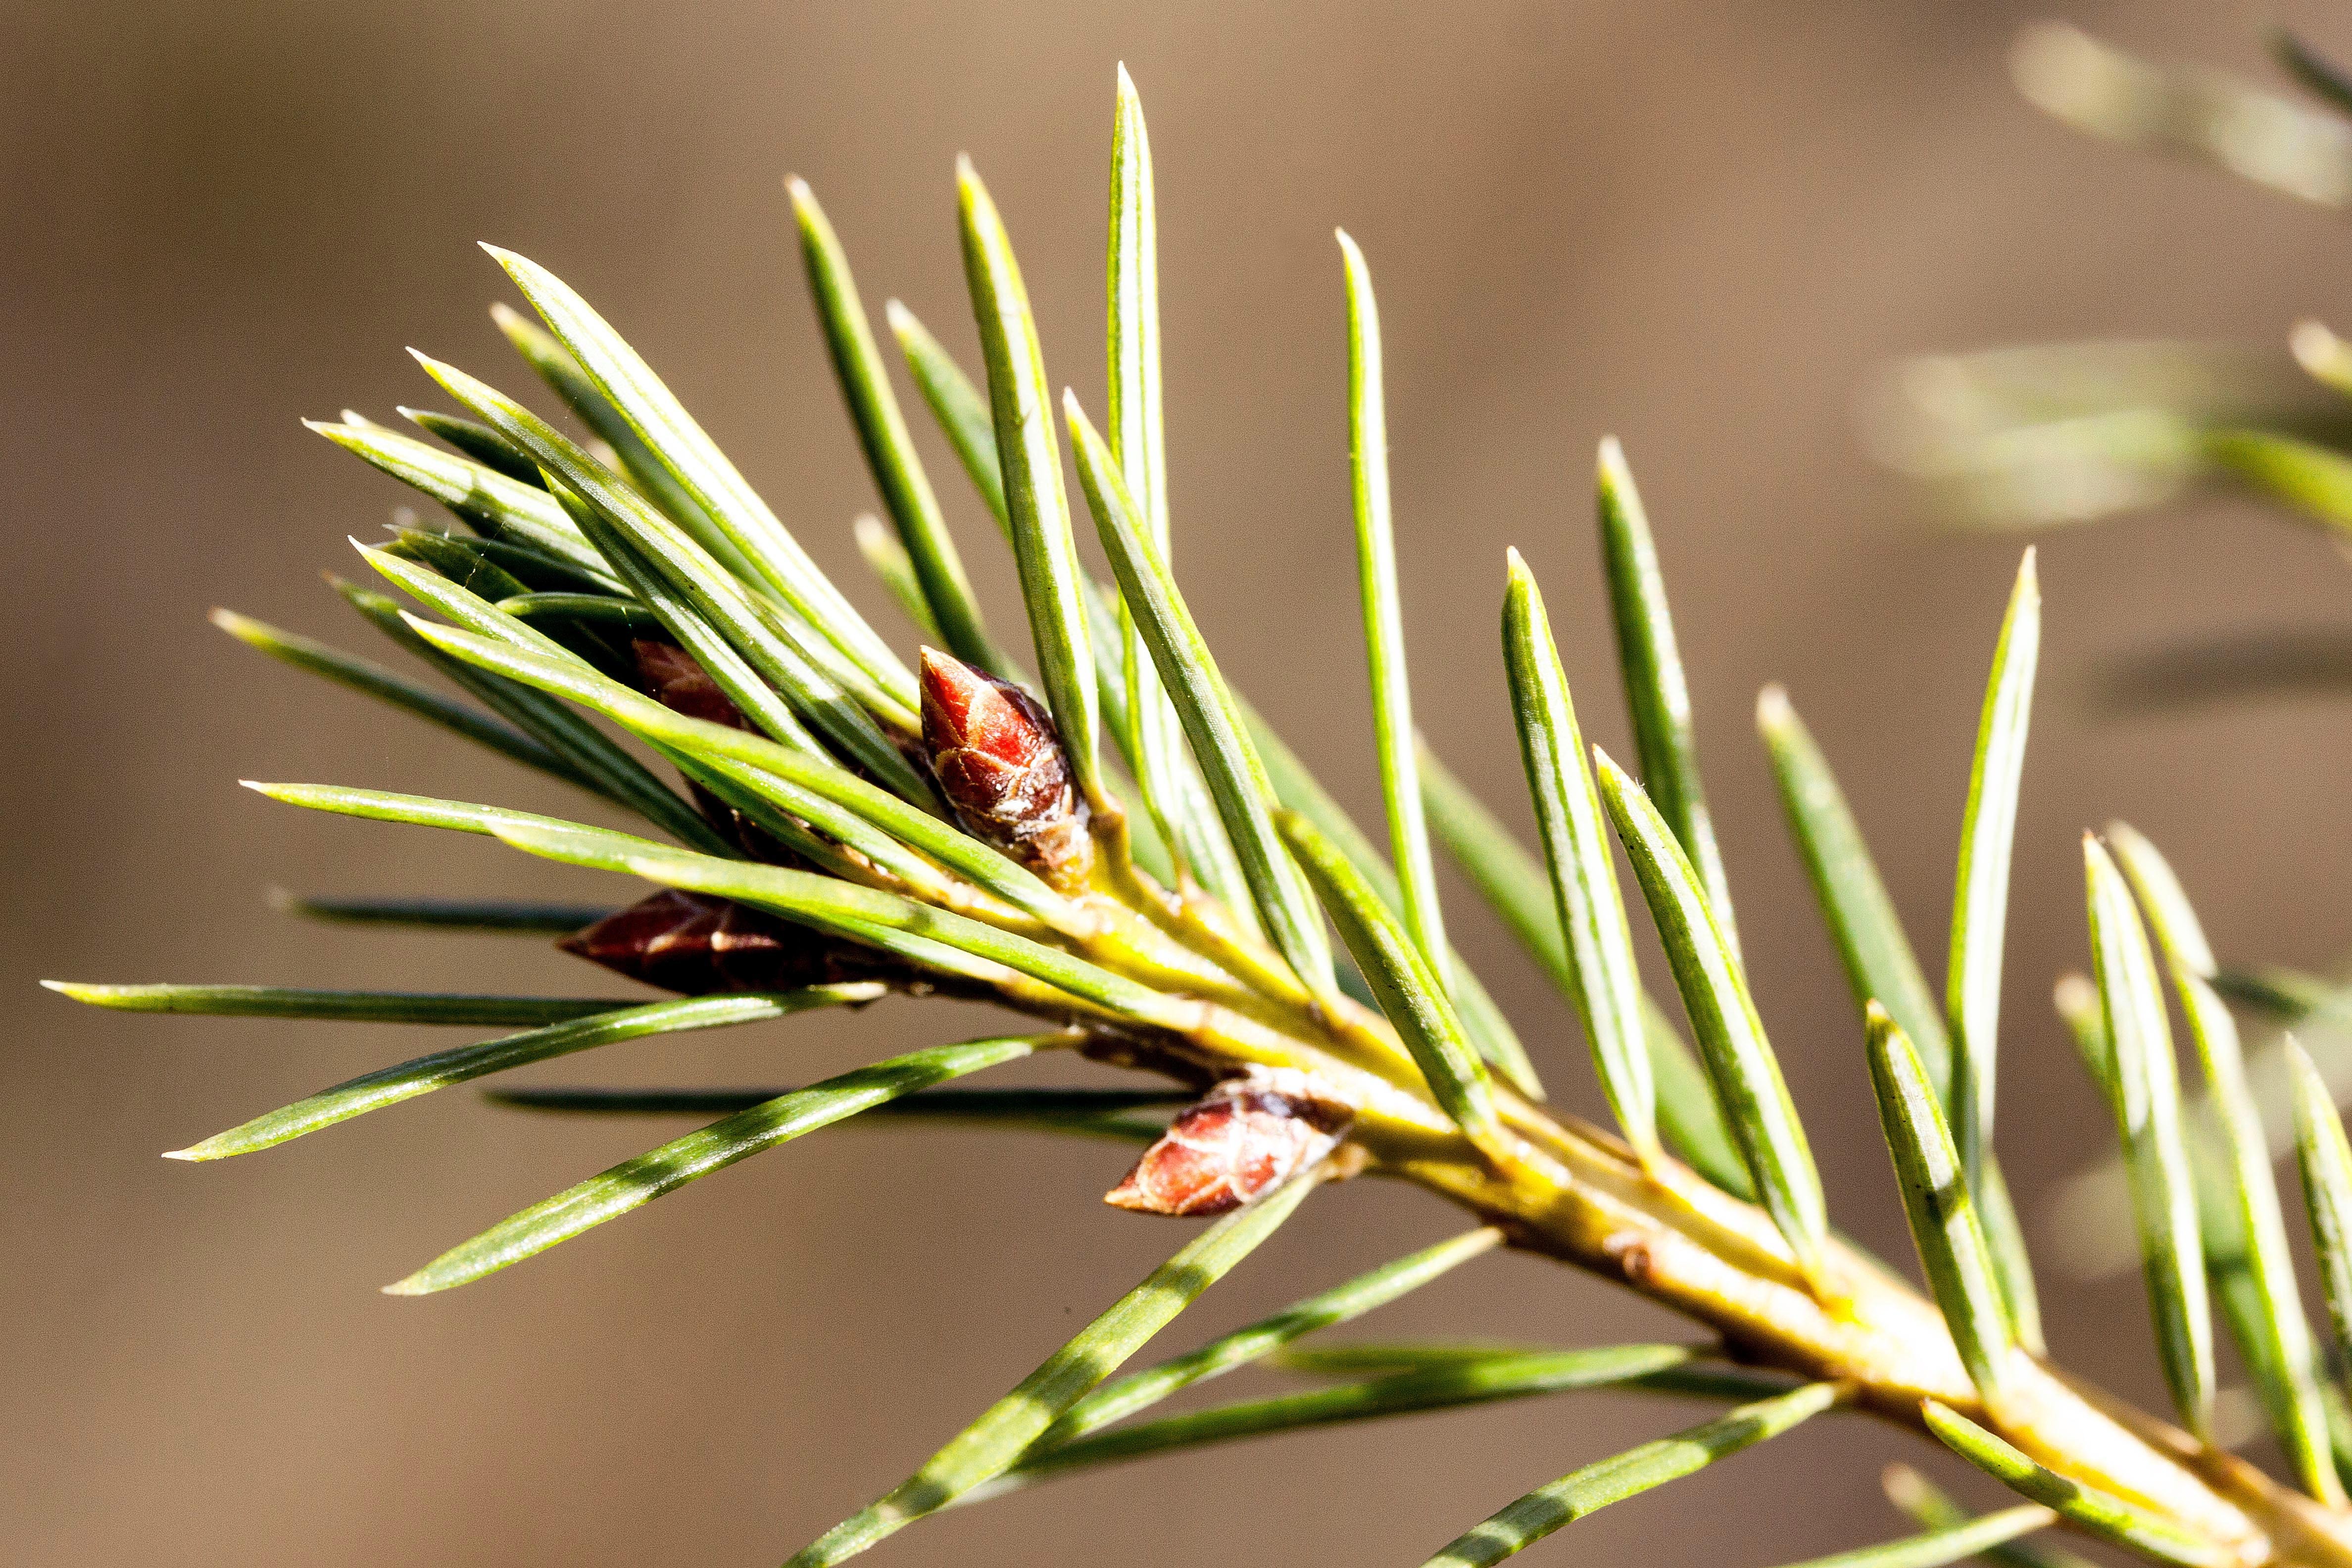
tree, nature, grass, branch, plant, leaf, flower, spring, green, macro, botany, close, flora, twig, conifer, close up, wild plant, spruce, shrub, needles, periwinkle, western, conservation, macro photography, pine needles, picea, fr hlingsanfang, common spruce, flowering plant, genus, b umchen, pine family, boy shoots, picea abies, grass family, plant stem, woody plant, land plant, needle like leaves, platy branching